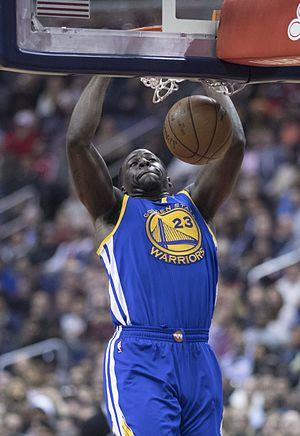
Draymond Green, de son nom complet, Draymond Jamal Green, Sr, né le 4 mars 1990 à Saginaw dans le Michigan, est un joueur américain de basket-ball. Il évolue aux postes d'ailier fort ou pivot. Depuis plusieurs saisons, il est considéré comme l'un des meilleurs défenseurs de la NBA. En 2017, il est élu joueur défensif de l'année après avoir échoué deux fois consécutivement à la deuxième place.